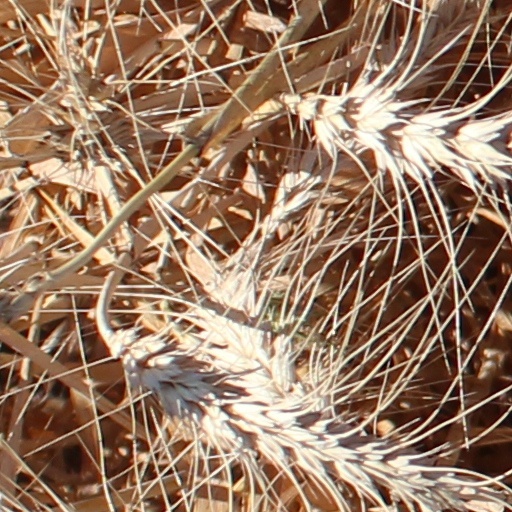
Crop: wheat